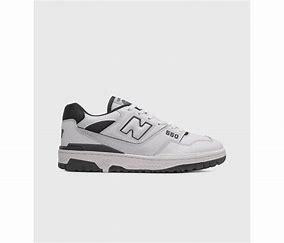
Brand: New
Model: Balance kg New Balance 550